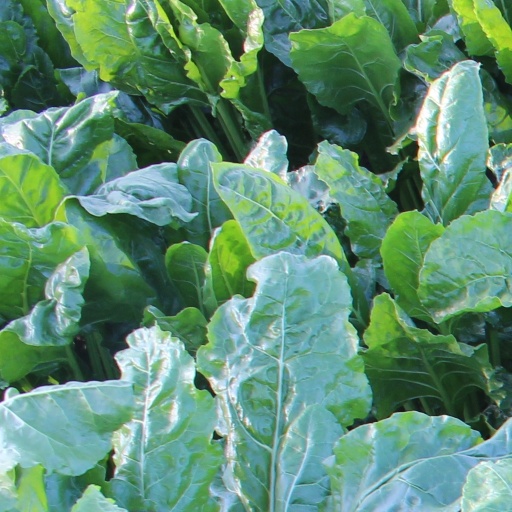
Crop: sugar beet